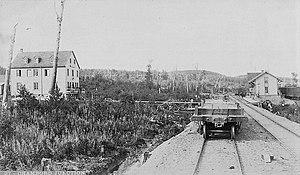
Ligne de chemin de fer de Québec au lac Saint–Jean
Chambord est une municipalité du Québec faisant partie de la MRC le Domaine-du-Roy, située dans la région administrative du Saguenay–Lac-Saint-Jean. Elle est nommée en l'honneur d'Henri d'Artois, « comte de Chambord » et prétendant au trône de France au moment de la fondation du village, en 1845.